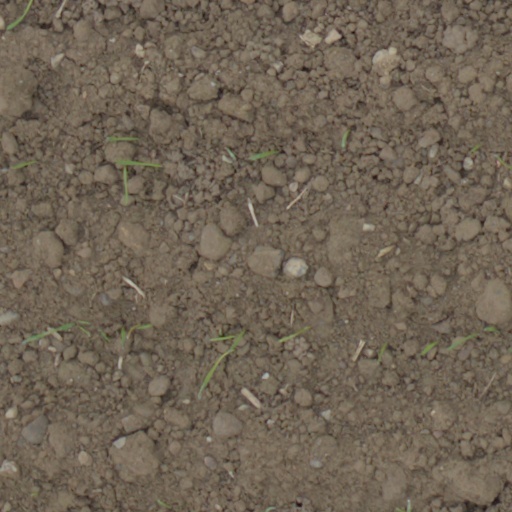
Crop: wheat